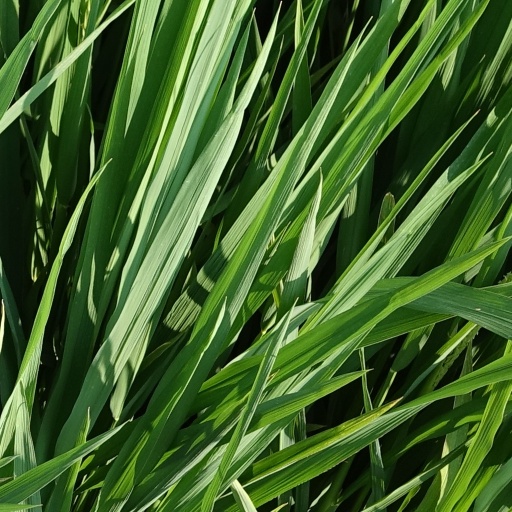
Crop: rice